Charles Sargeant Jagger

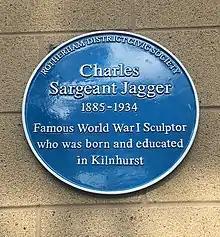
Charles Sargeant Jagger blue plaque in his home village of Kilnhurst, South Yorkshire (2018)

Charles Sargeant Jagger died suddenly from pneumonia on 16 November 1934. He was in the process of finishing a statue of "George V" for New Delhi at his death, and work on it was completed by William Reid Dick. A documentary about Jagger's work and featuring this statue of "George V" was in the process of being filmed by Pathe. This was edited into a short two-minute filmic obituary which was released under the title "An Unfinished Symphony in Stone."